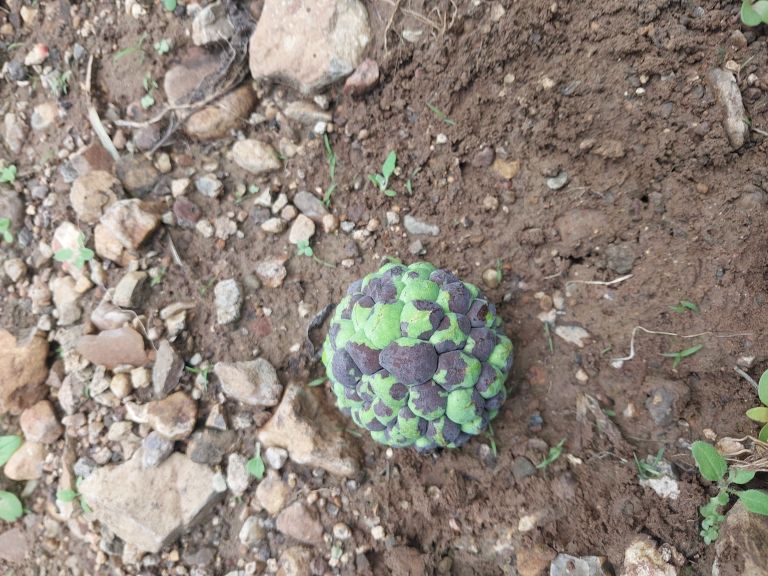
Disease label: Diplodia Rot